General der Nachrichtenaufklärung

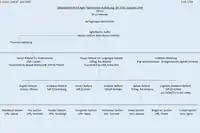
AgN Nachrichten Abteilung Typed Internal Organization chart, Summer 1944, typed by CSDIC 8 July 1945

In October 1944, the various organisations of the German Army signal intelligence service was completely changed again, through the amalgamation of the three central agencies. The "In 7/VI" (later AgN/NA), the LNA, and HLS Ost was combined into one central cryptanalytic and evaluation agency: OKH/GDNA. This combined unit was the logical result of the retreat of HLS Ost together with the German Army, from East Prussia to Zeppelin bunker near Zossen where "In 7/VI" and LNA were situated.